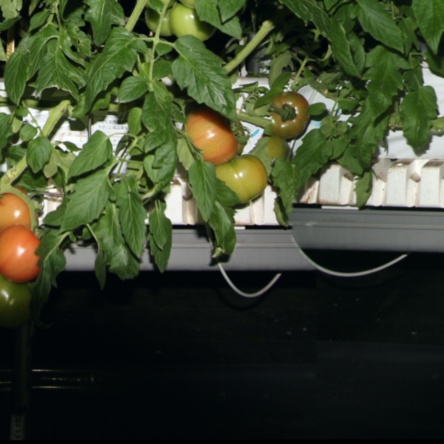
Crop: tomato